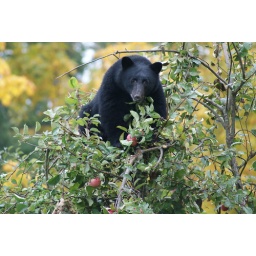
on Vancouver Island caught this guy in an apple tree in a yard on Hwy 4 West